Pest (organism)

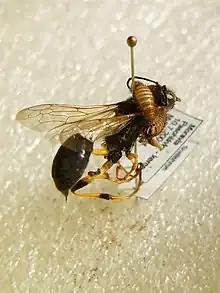
Varied carpet beetle larvae, "Anthrenus verbasci", damaging a specimen of "Sceliphron destillatorius" in an entomological collection

A pest is any organism harmful to humans or human concerns. The term is particularly used for creatures that damage crops, livestock, and forestry or cause a nuisance to people, especially in their homes. Humans have modified the environment for their own purposes and are intolerant of other creatures occupying the same space when their activities impact adversely on human objectives. Thus, an elephant is unobjectionable in its natural habitat but a pest when it tramples crops.